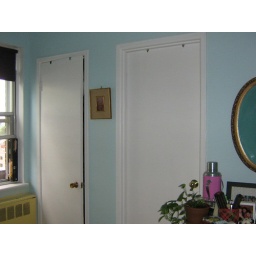
Finally! I painted the closet and bathroom doors in my bedroom. NOW they look done!